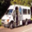
Label: bus